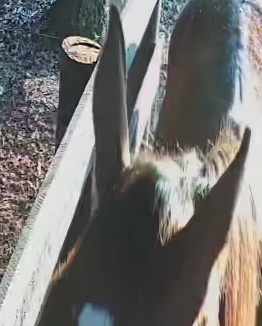
Face region: ears (position_of_ears)
Pain indicator: obviously_present